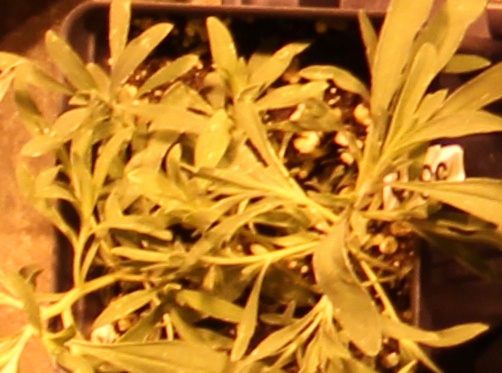
Label: Kochia